New Year's Eve in Copacabana

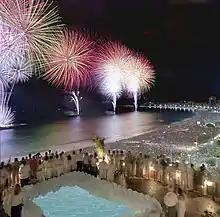
Fireworks from the Copacabana New Year's Eve celebrations during the transition from 2003 to 2004.

New Year's Eve in Copacabana or Réveillon in Cobacabana is the largest New Year's celebration in the world, taking place from December 31 to January 1 on Copacabana Beach, located in Rio de Janeiro. The event features a fireworks display lasting around 12 minutes, along with performances by various artists, currently attracting around two million people.